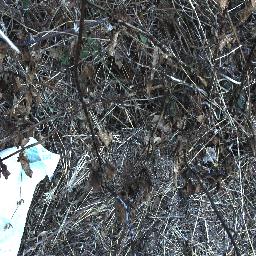
Label: snake_weed